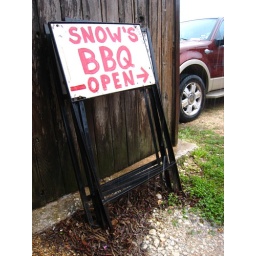
Snow's sign (they don't even need to put it out by the road any more)